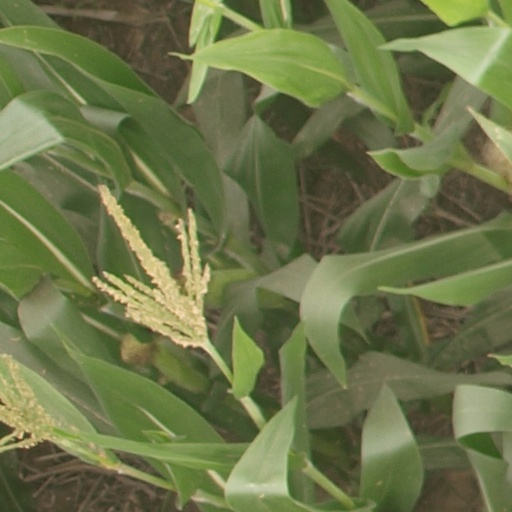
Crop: maize; corn